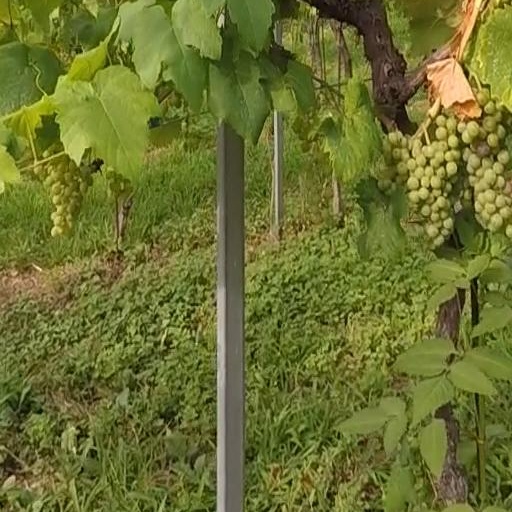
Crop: grape